Hanns Wolf

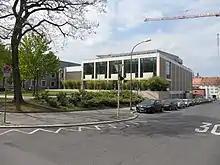
Würzburg Music Conservatory, where Wolf studied between 1908 and 1912

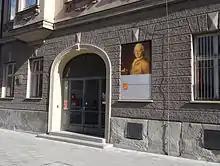
Leopold Mozart Centre in Augsburg, where Wolf taught in 1924

Hanns Wolf was born in Bamberg, Germany. Little is known about his childhood, however from 1908 to 1912, he studied under Max Meyer-Olbersleben for composition and Henryk van Zeyl (who was a student of Liszt) for piano in the Würzburg Music Conservatory.